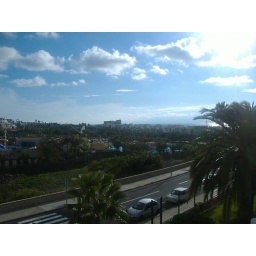
view from the balcony over looking water park in tenerife jan 2007